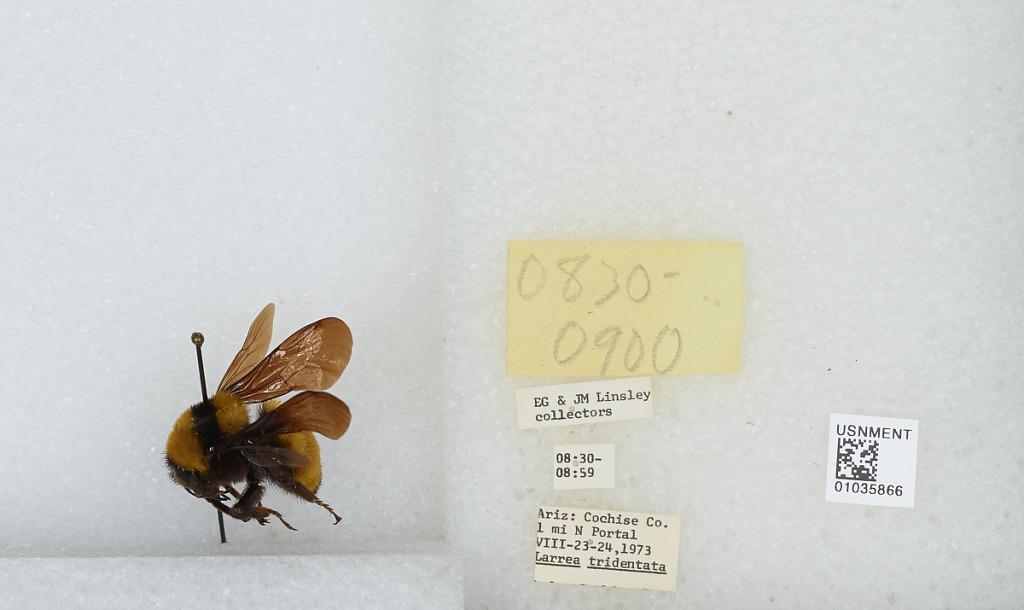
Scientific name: Bombus (Fervidobombus) sonorus Say
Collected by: E. Linsley & J. Linsley
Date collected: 1973-8-23
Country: United States
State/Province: Arizona
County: Cochise
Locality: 1 mile North of Portal
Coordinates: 31.9267, -109.141